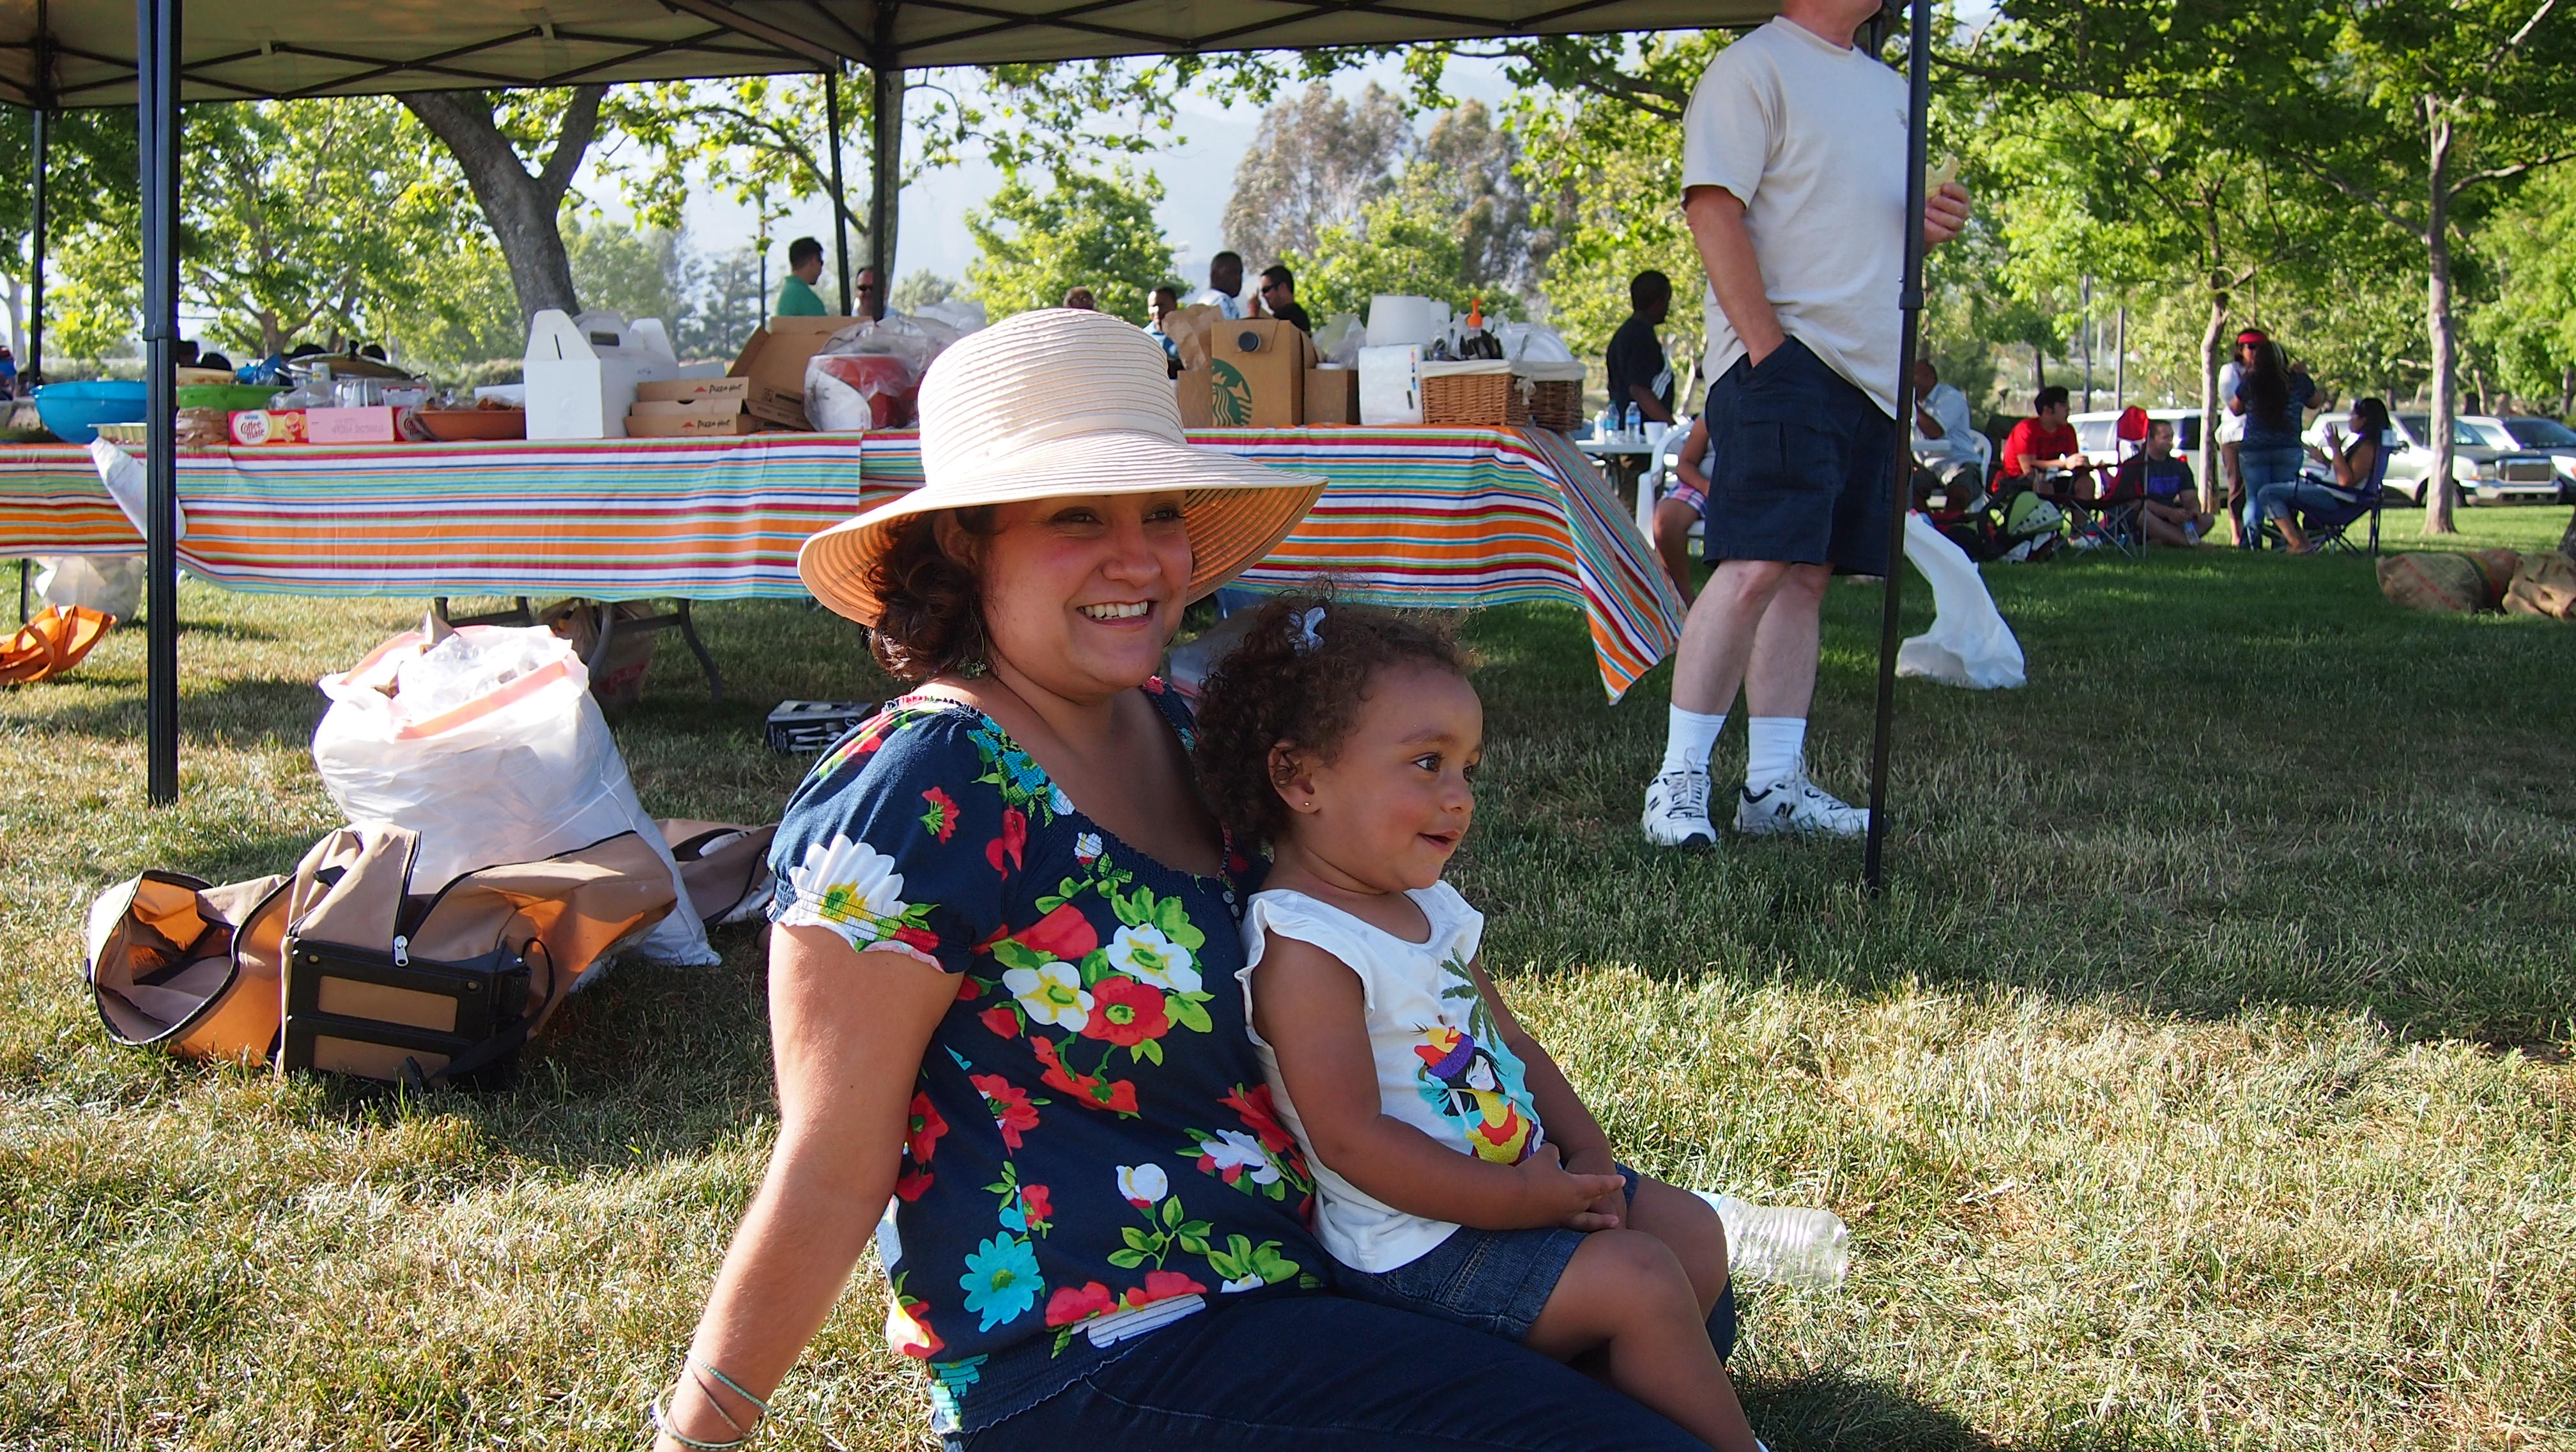
people, child, picnic, family, creativecommons, fun, day, activities, epm1, jehovah, congregation, jw, theocratic, wintess, daycreek, kidsplay, baloons